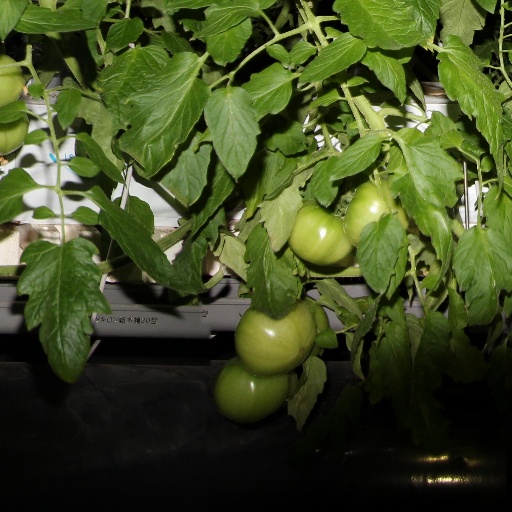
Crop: tomato